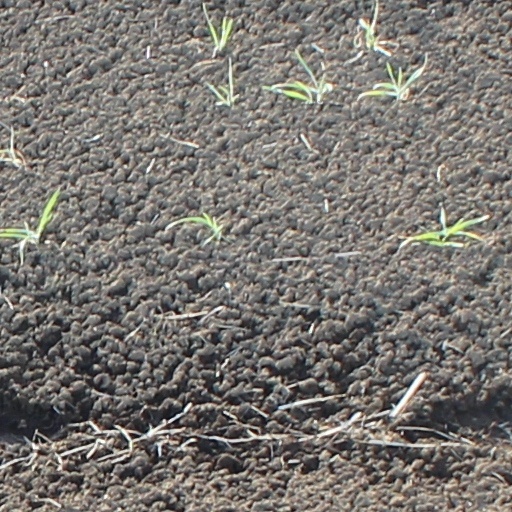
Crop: wheat